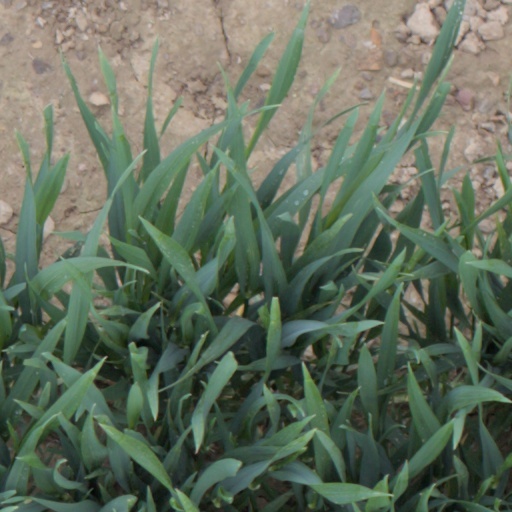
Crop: wheat